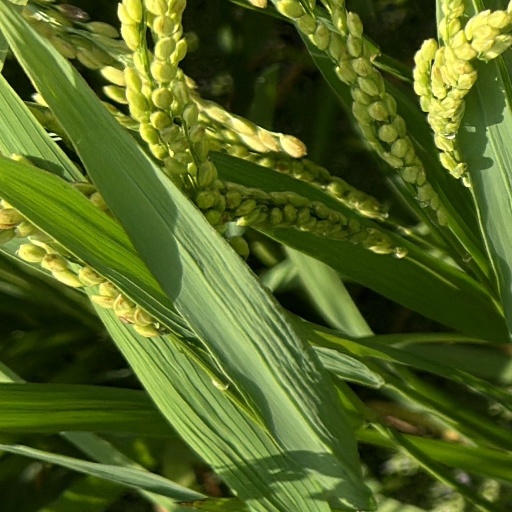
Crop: rice